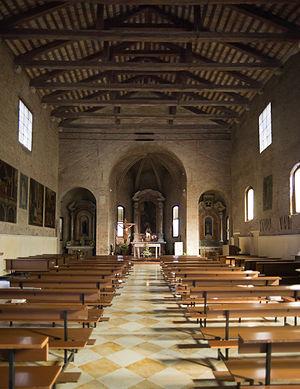
Eglise Saint-Jérome, Mestre Italiano: Chiesa di San Girolamo, Mestre